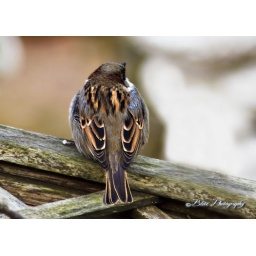
just a few photos taken out my window of the birds i can see in my back garden